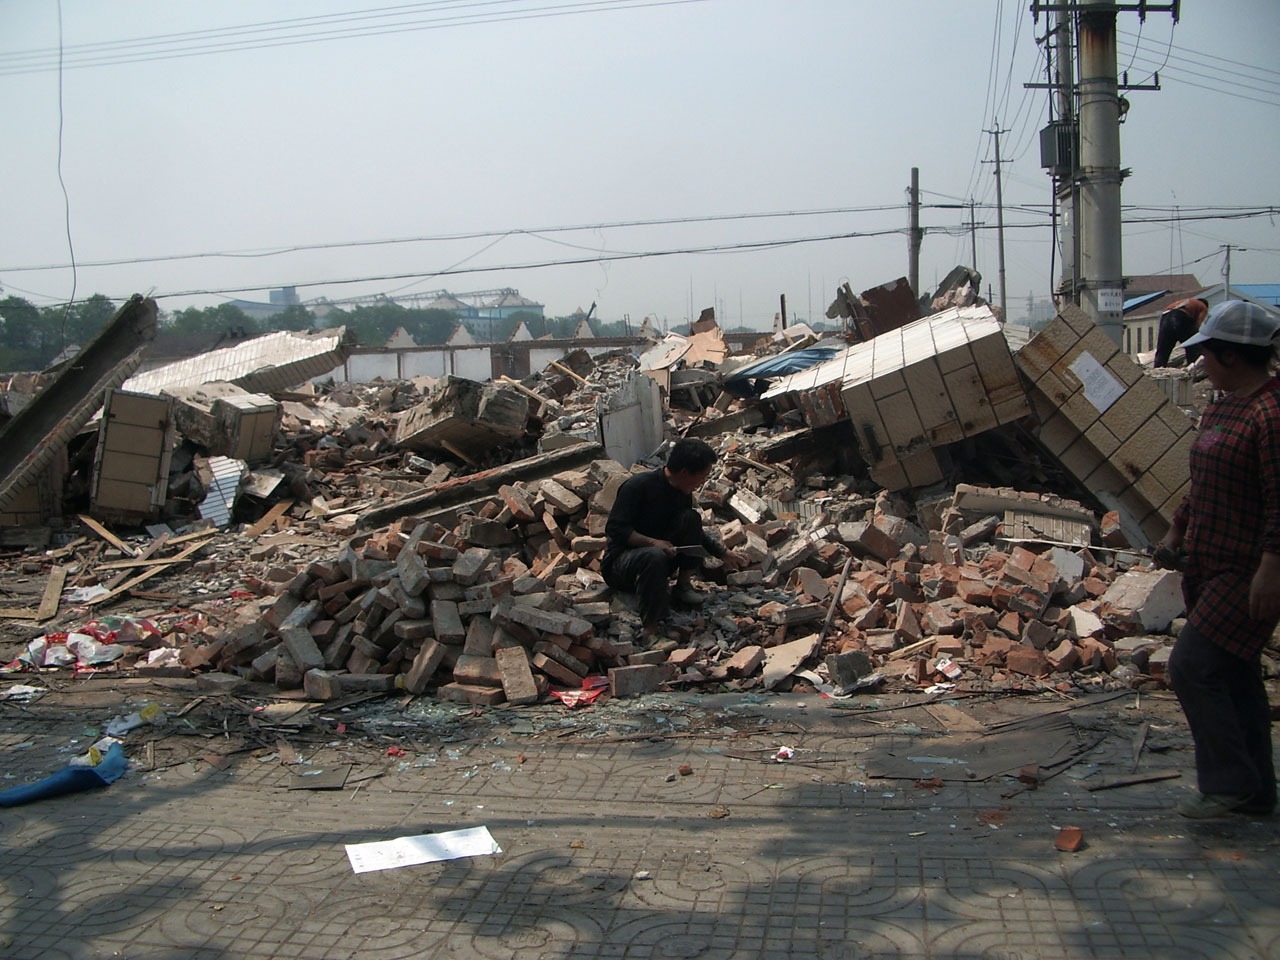
man, rubble, ruins, disaster, event, china, demolition, debris, earthquake, geological phenomenon